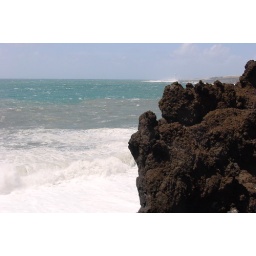
The coastal landscape is largely characterised by steep cliffs of black volcanic rock